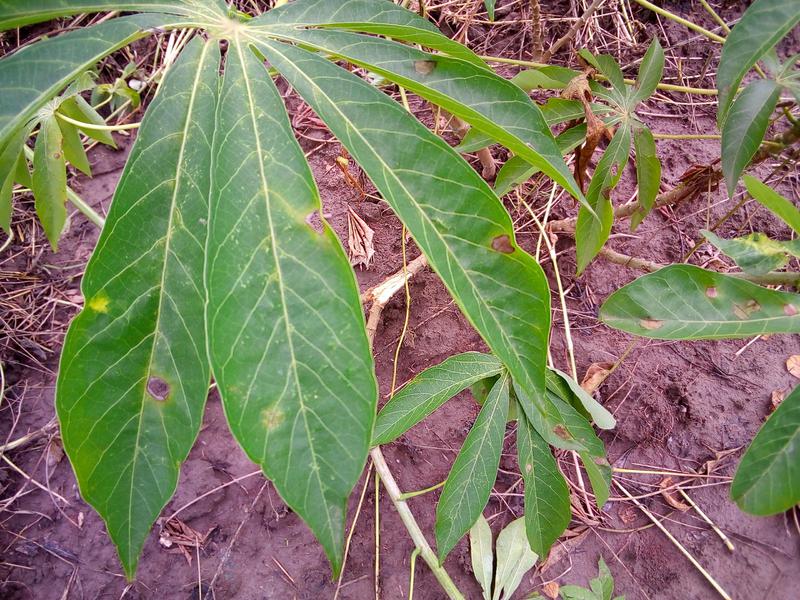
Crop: cassava
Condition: bacterial_blight